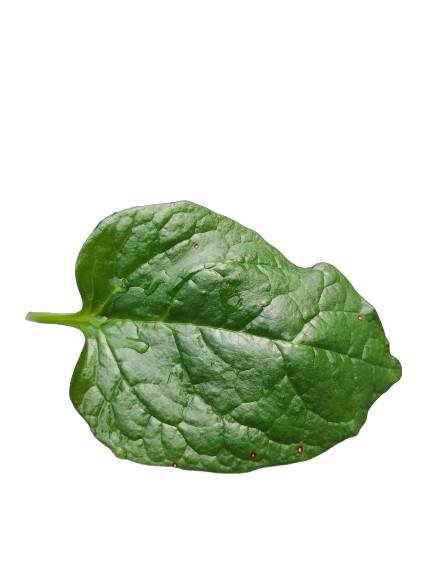
Label: Healthy-Leaf